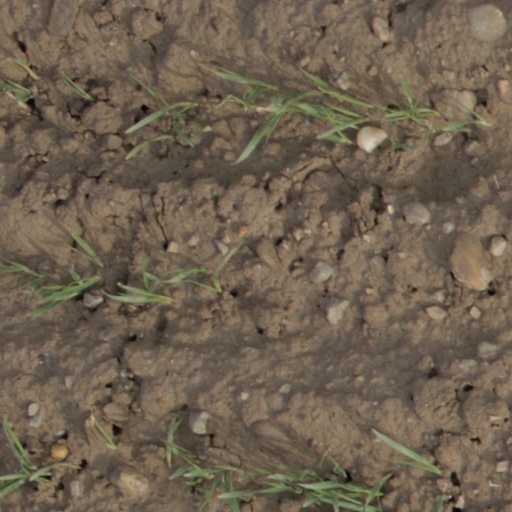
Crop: wheat